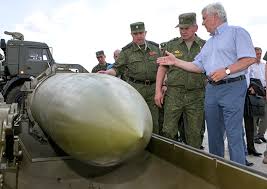
Label: Iskander